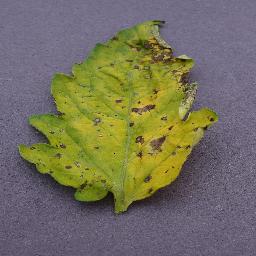
Label: Tomato___Septoria_leaf_spot